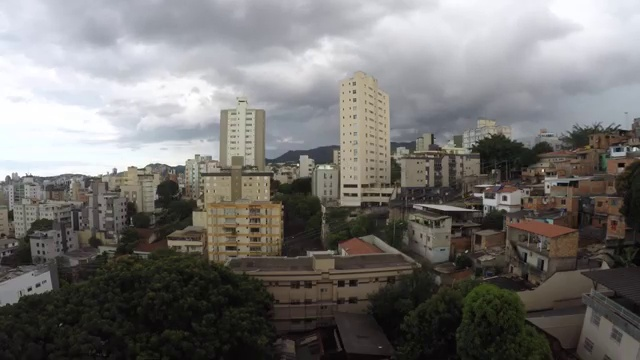
Fire: no
Smoke: no